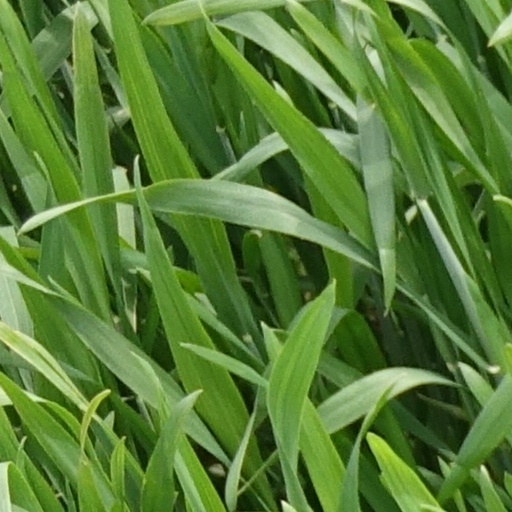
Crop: wheat